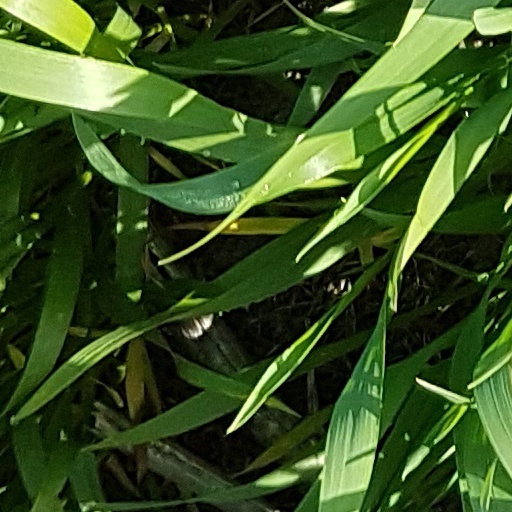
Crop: wheat